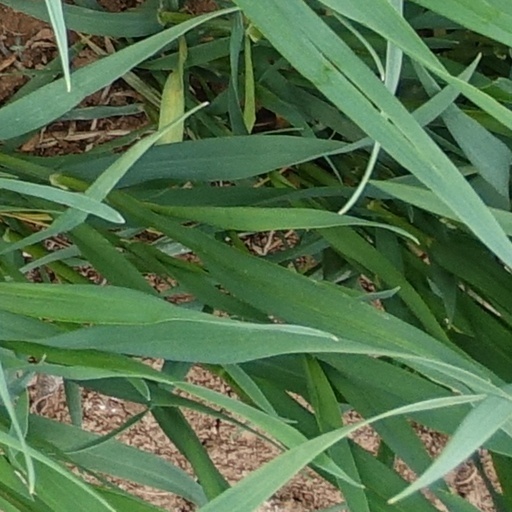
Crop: wheat